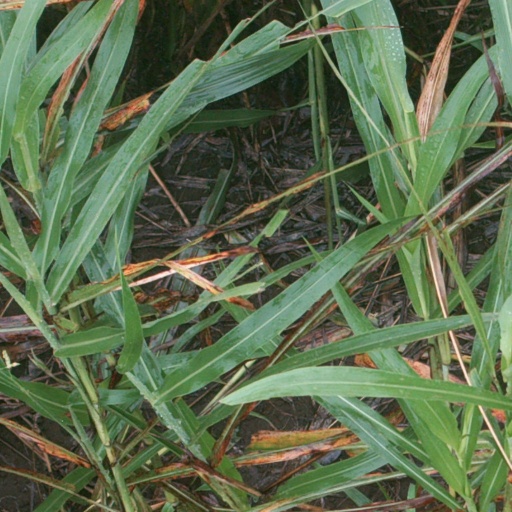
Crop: sorghum